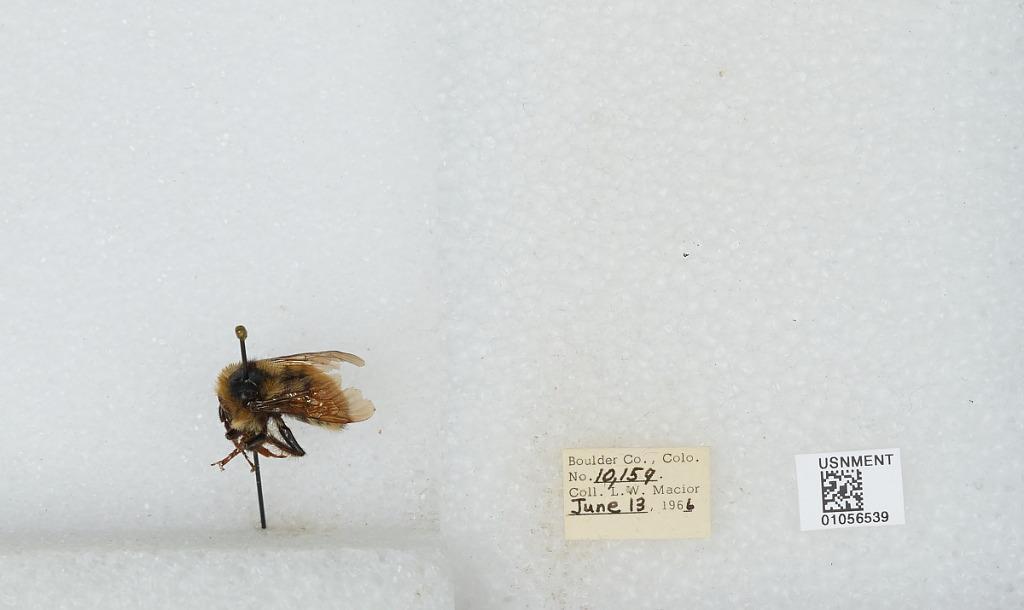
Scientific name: Bombus (Pyrobombus) bifarius Cresson
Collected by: L. Macior
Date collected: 1966-6-13
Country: United States
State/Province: Colorado
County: Boulder
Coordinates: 40.0017, -105.308